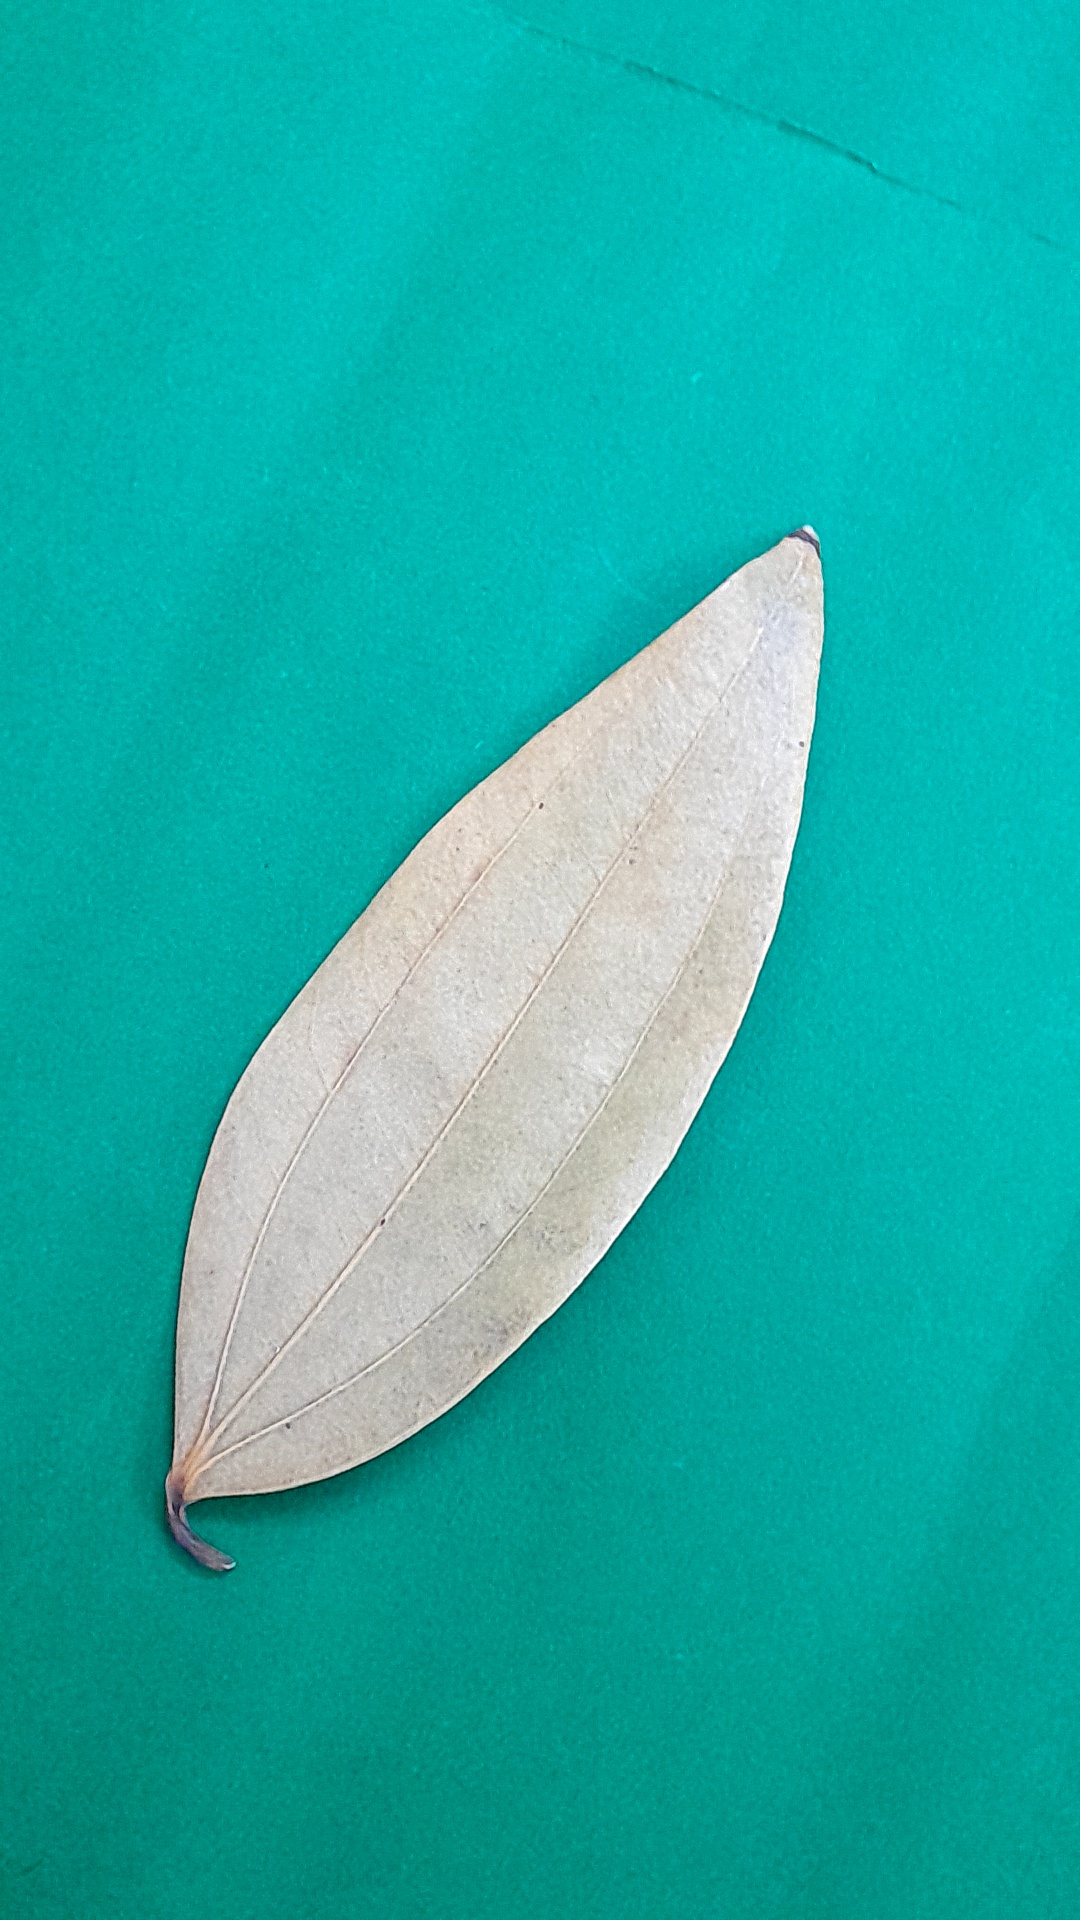
Label: Dry Leaf